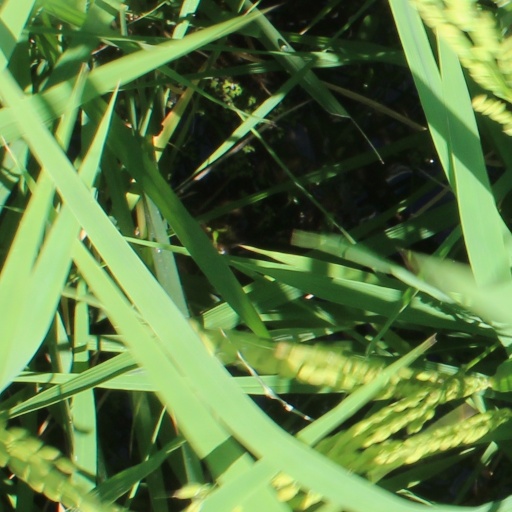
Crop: rice